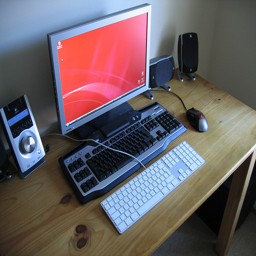
A desk with two keyboards and a computer monitor.
A computer monitor, two keyboards, some speakers, a volume controller, and a mouse on a table.
a wooden desk with two keyboards speakers and a monitor
A computer with dual keyboards is setting on a wooden table.
A desktop computer sitting on top of a wooden desk.